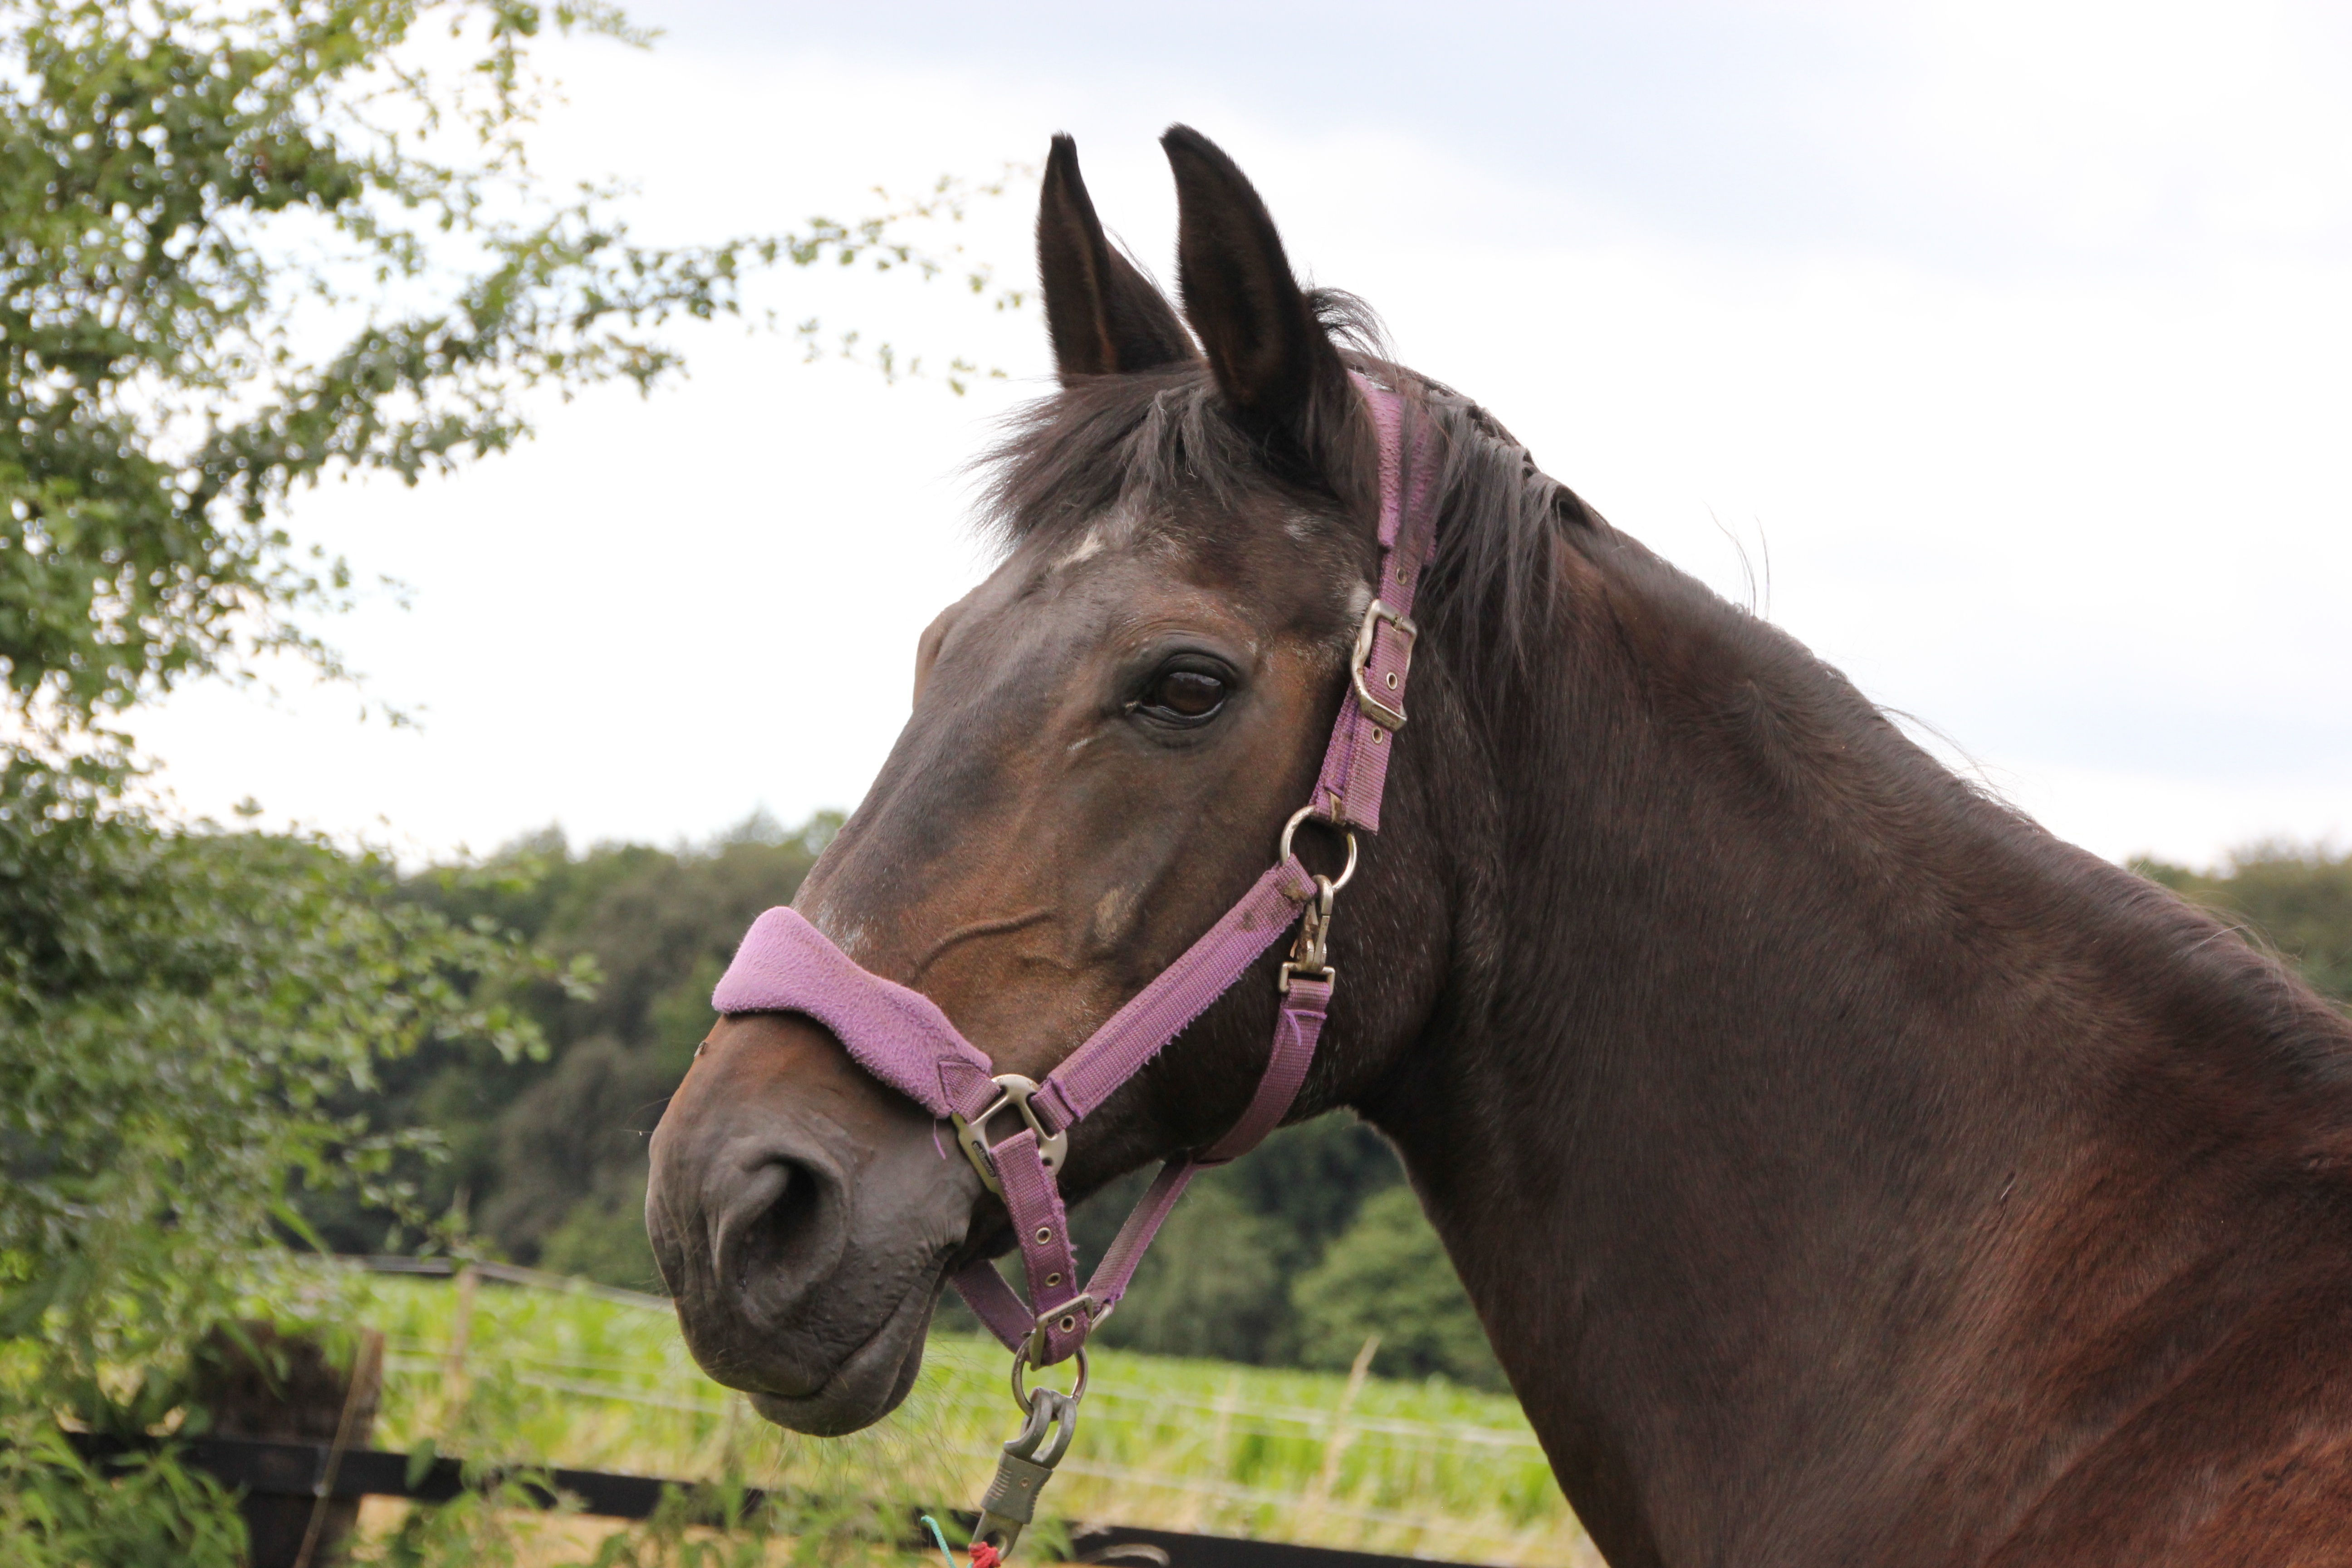
portrait, pasture, horse, rein, mammal, stallion, mane, bridle, mare, halter, pack animal, hanoverian, westphalian, horse like mammal, mustang horse, horse tack